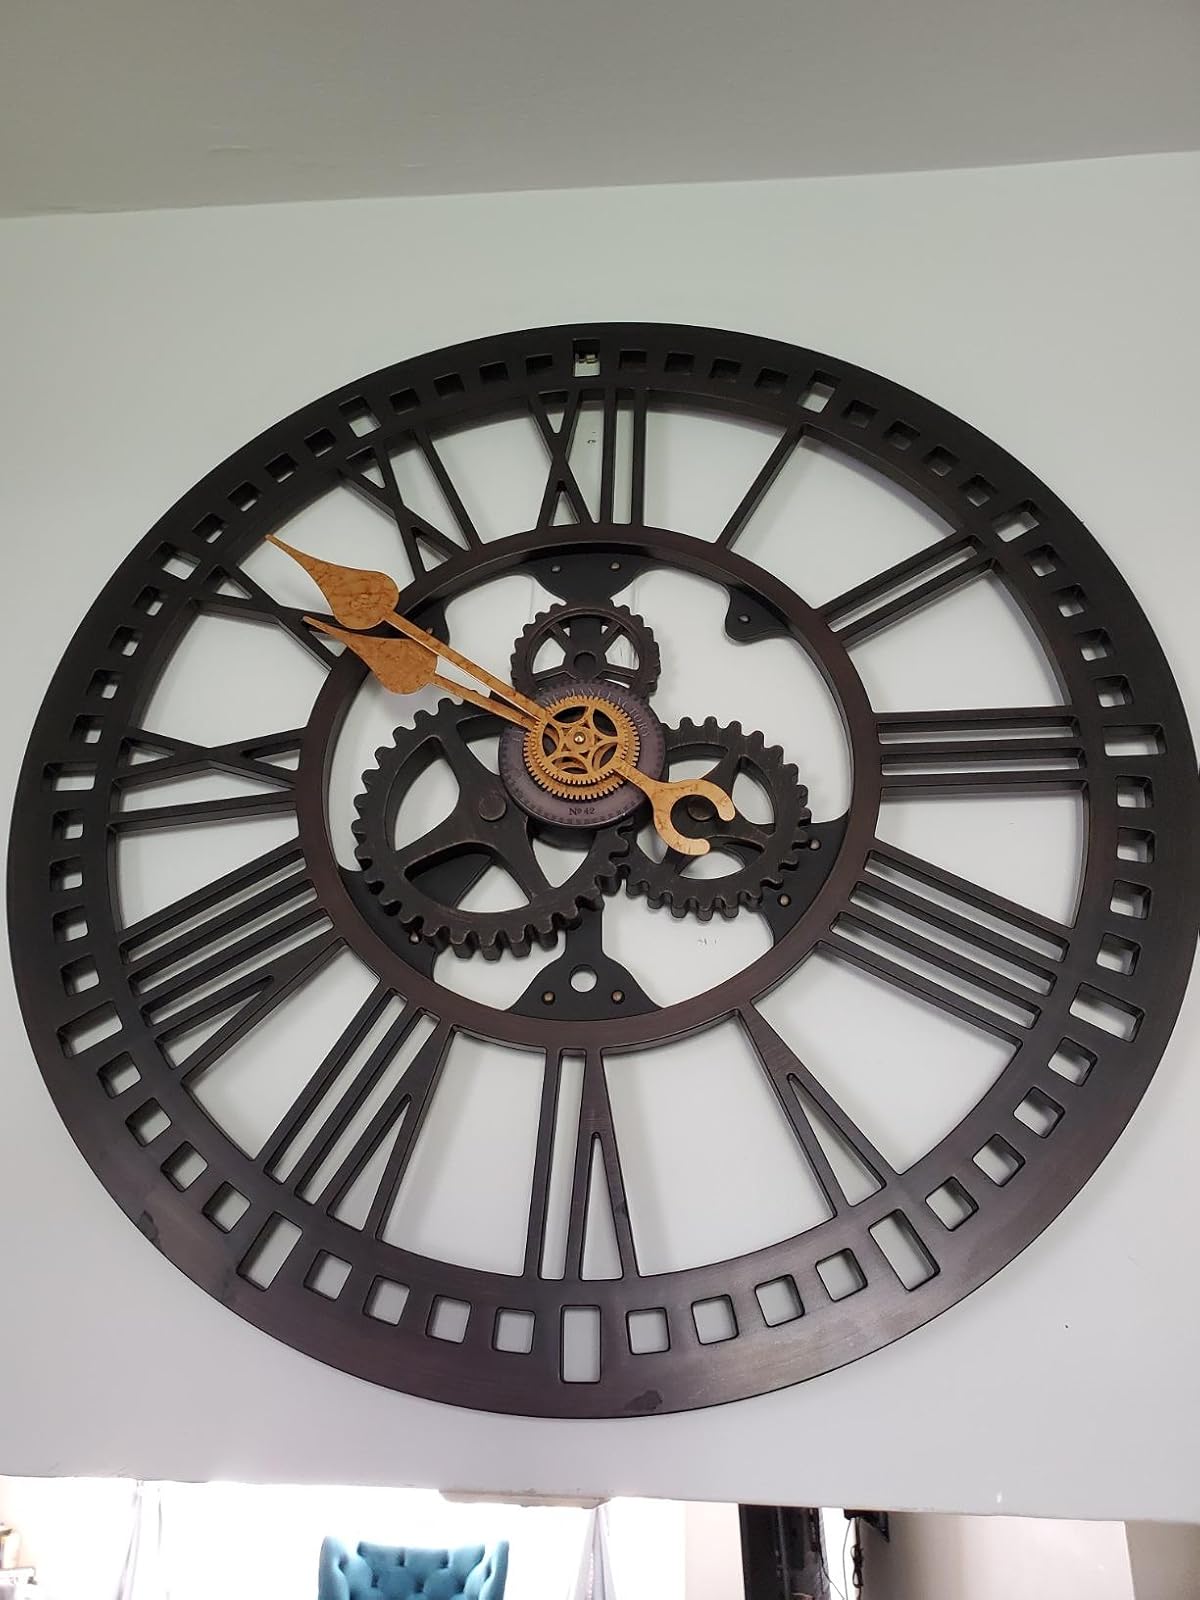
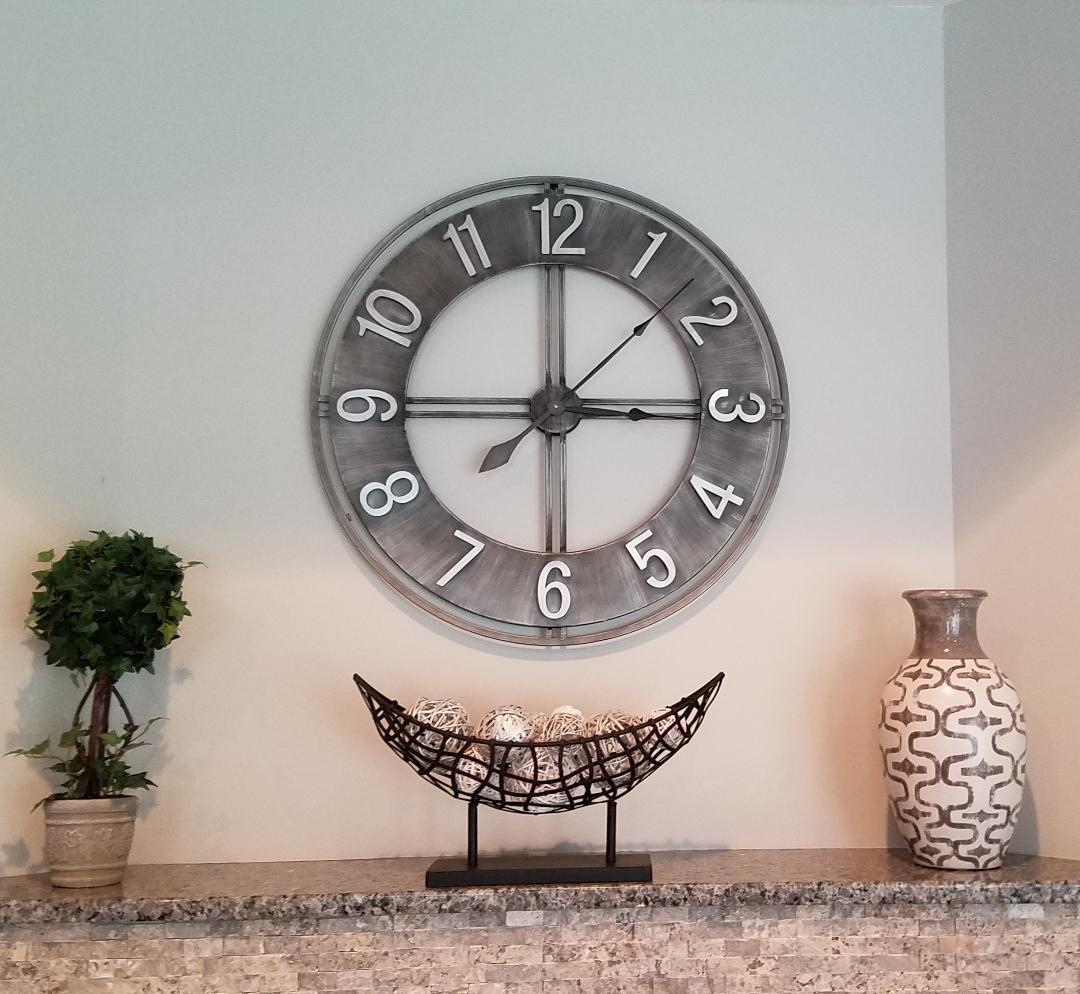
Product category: clock
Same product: no